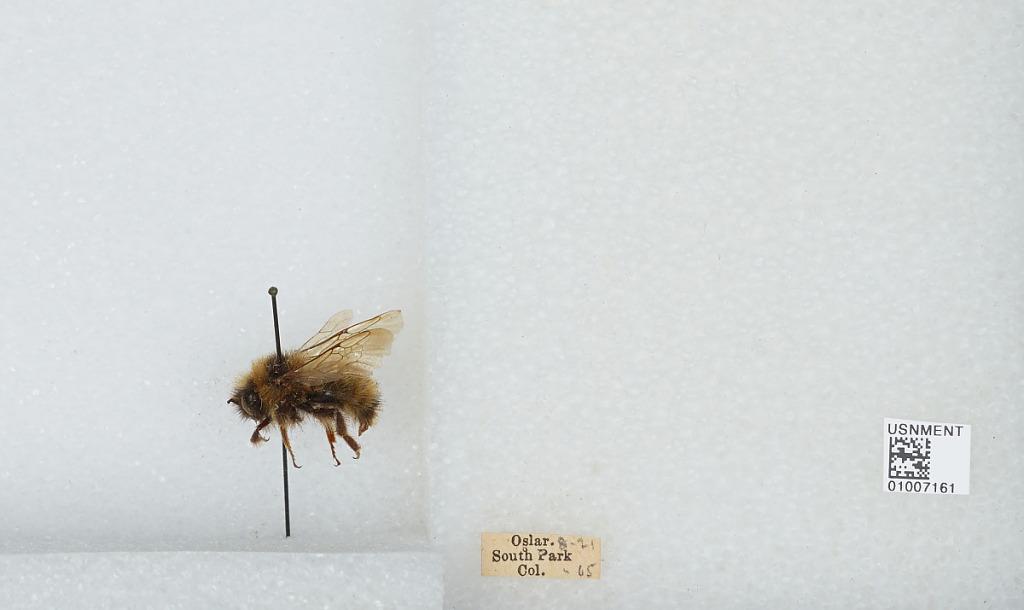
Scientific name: Bombus (Fervidobombus) fervidus fervidus (Fabricius)
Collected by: Oslar
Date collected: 1965-8-21
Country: United States
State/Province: Colorado
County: Park
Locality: South Park
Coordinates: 38.9678, -106.045